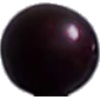
Label: cherry_wax_black